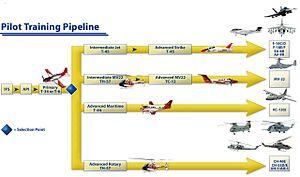
L'aviation du corps des Marines des États-Unis est créée en 1912.